Datar–Mathews method for real option valuation

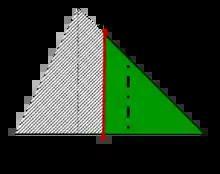
Fig. 6 Triangular conditional probability distribution

For a triangular distribution, sometimes referred to as three-point estimation, the mode value corresponds to the “most-likely” scenario, and the other two other scenarios, “pessimistic” and “optimistic”, represent plausible deviations from the most-likely scenario (often modeled as approximating a two-sided 1-out-of-10 likelihood or 95% confidence). This range of estimates results in the eponymous name for the option, the DM Range Option. The DM Range Option method is similar to the fuzzy method for real options. The following example (Fig. 6) uses a range of future estimated operating profits of "a" (pessimistic), "b" (optimistic) and "m" (mode or most-likely).